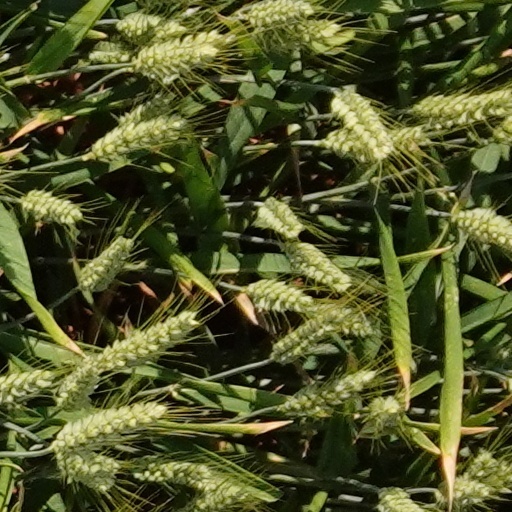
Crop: wheat